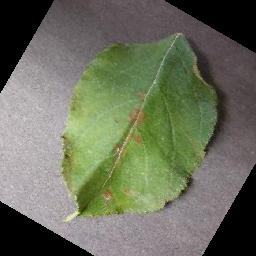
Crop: apple
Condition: cedar_rust